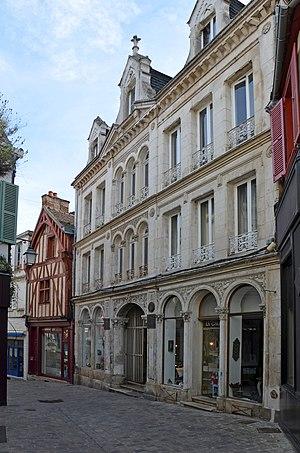
Passage couvert Manifacier à Auxerre, Yonne, Bourgogne, France
Auxerre [osɛʁ] est une commune française située dans le nord-ouest de la région Bourgogne-Franche-Comté, dans le département de l'Yonne, dont elle est le chef-lieu. Également bureau centralisateur de quatre cantons et siège de la communauté d'agglomération de l'Auxerrois, elle comptait 34 634 habitants au dernier recensement en 2017, ce qui en fait la première commune icaunaise et la cinquième commune de Bourgogne-Franche-Comté en nombre d'habitants. Son aire urbaine totalise près de 93 000 habitants la même année. L'unité urbaine d'Auxerre est la 146ᵉ unité urbaine la plus peuplée de France avec 43 000 habitants.
Le passage couvert Manifacier est un passage couvert situé à Auxerre, dans le département de l’Yonne, en France.